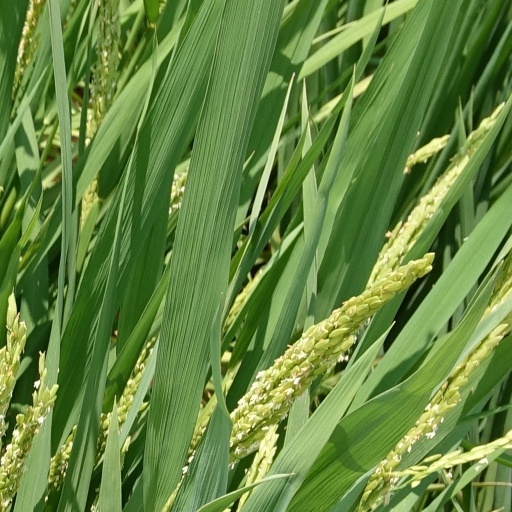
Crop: rice